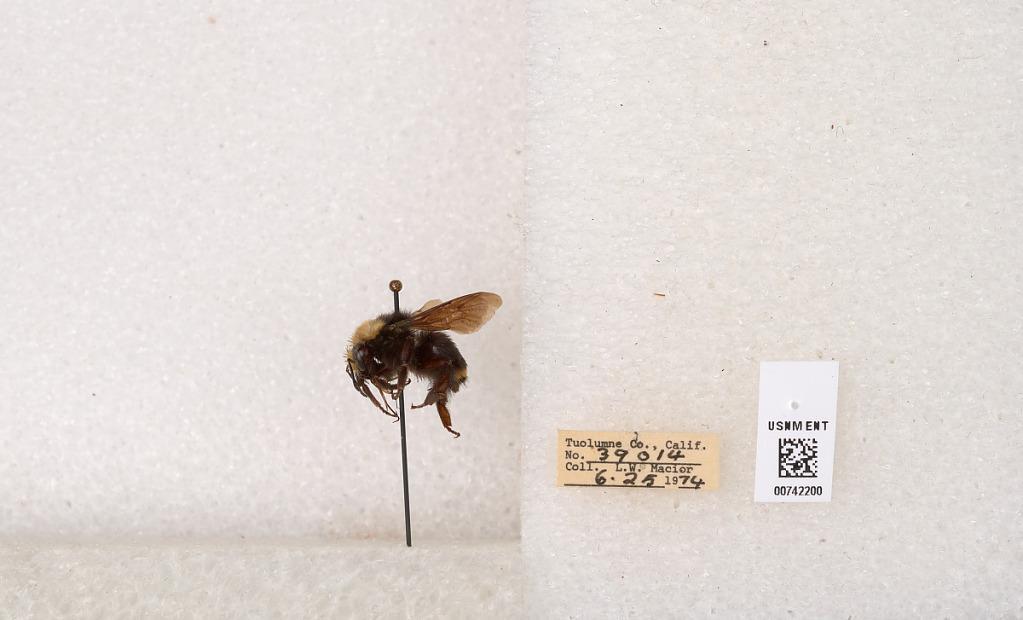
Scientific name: Bombus (Pyrobombus) vosnesenskii Radoszkowski
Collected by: L. Macior
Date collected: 1974-6-25
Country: United States
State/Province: California
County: Tuolumne
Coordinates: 37.9712, -120.228